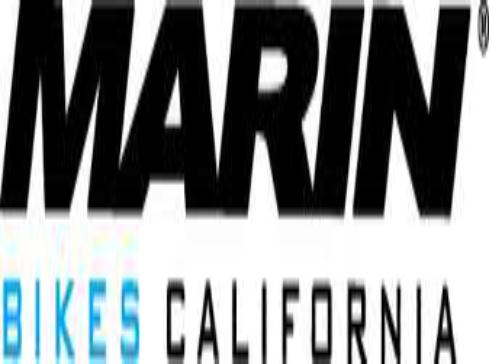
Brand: marin bikes
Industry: Transportation